Question: Please indicate a possible affordance area of the surfboard that can be used for carrying
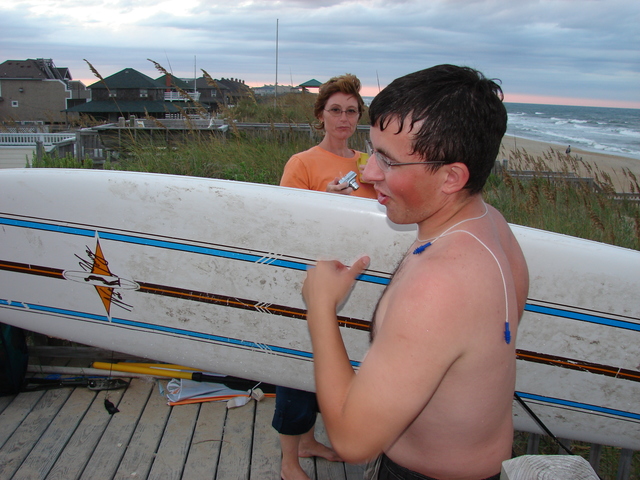
Answer: [3.5, 170, 637.5, 450]